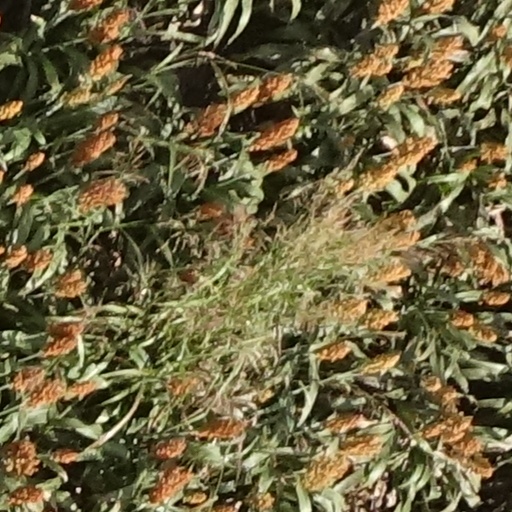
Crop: sorghum